Rida (river)

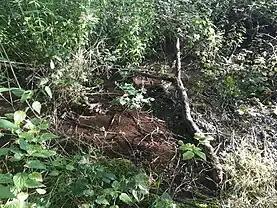
Current source of the Rida in Vottem and cranière

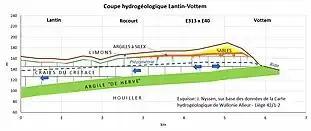

Water infiltrates through the Cretaceous limestone upstream and feeds the groundwater table of Haspengouw. All springs are at the level of the water surface. These are formed by the geological formation of the Herve Clay. The flow of the springs was influenced by the following phenomena: